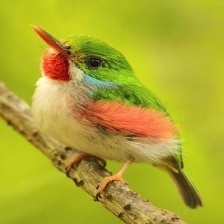
Species: CUBAN TODY
Scientific name: TODUS MULTICOLOR